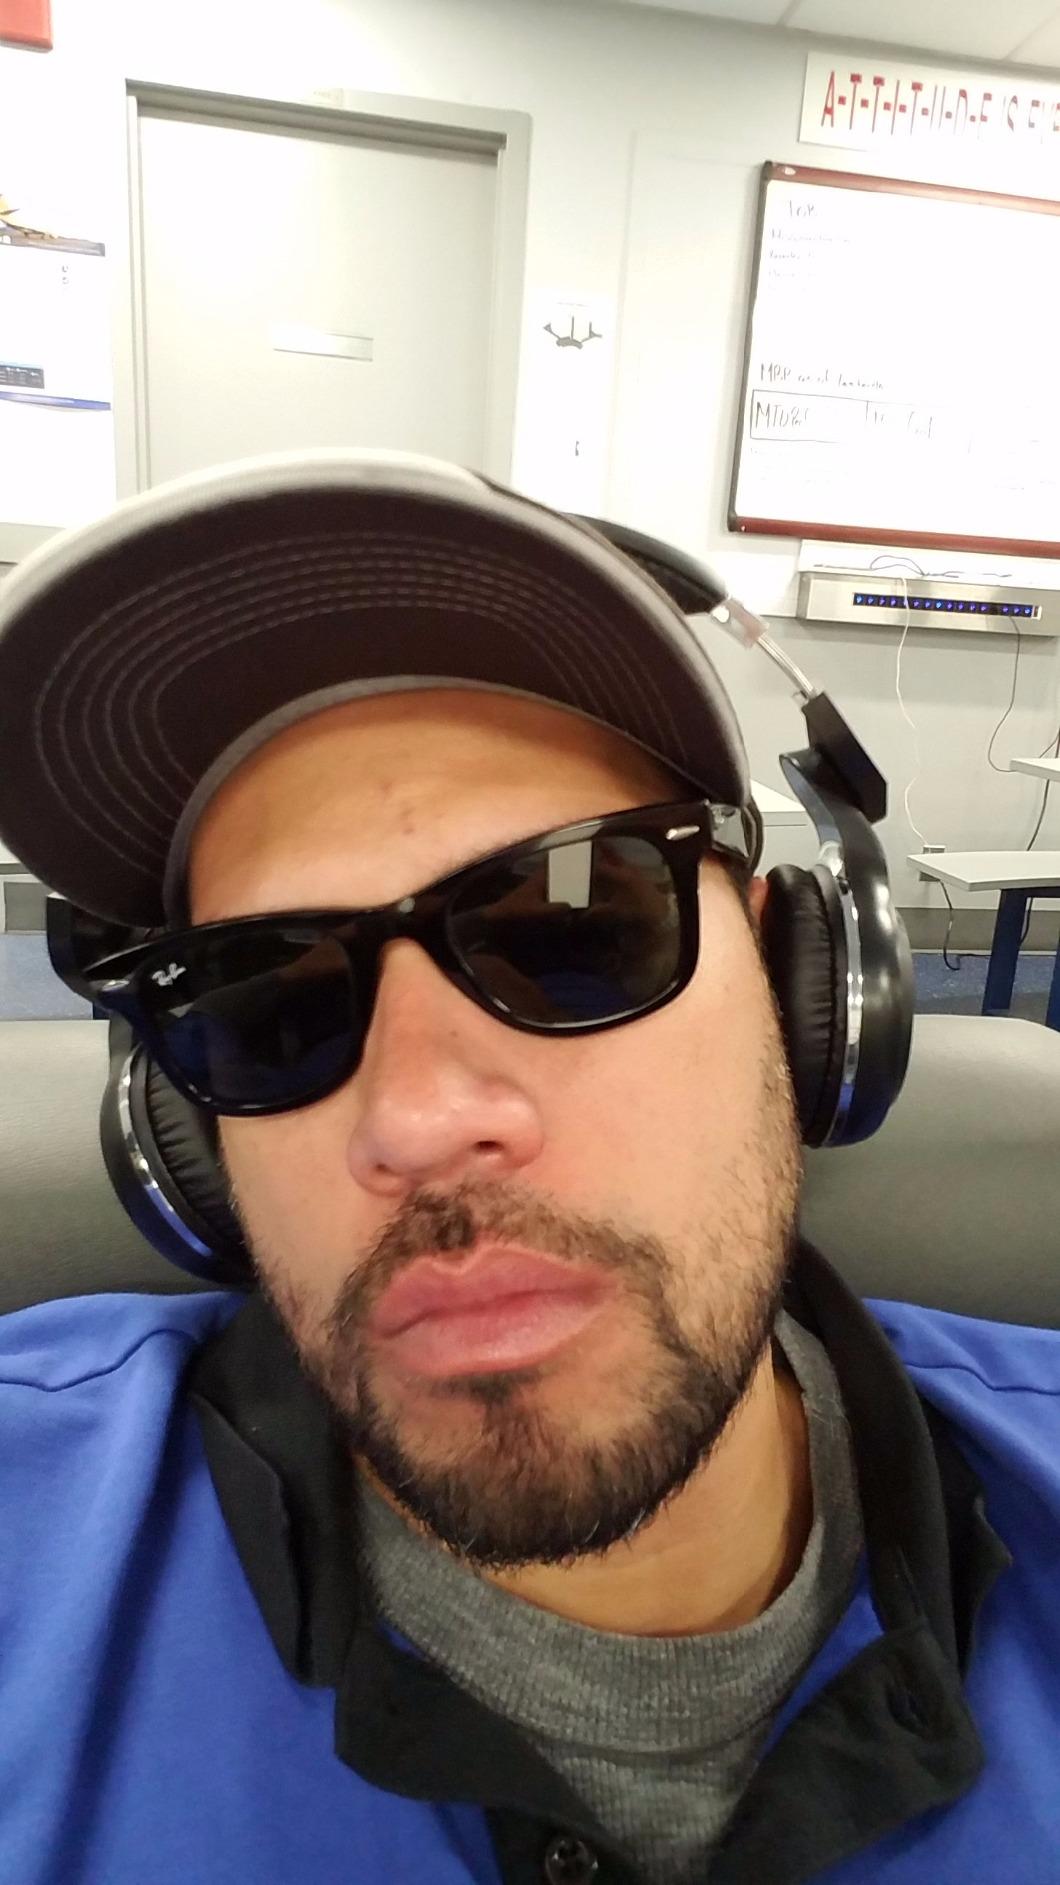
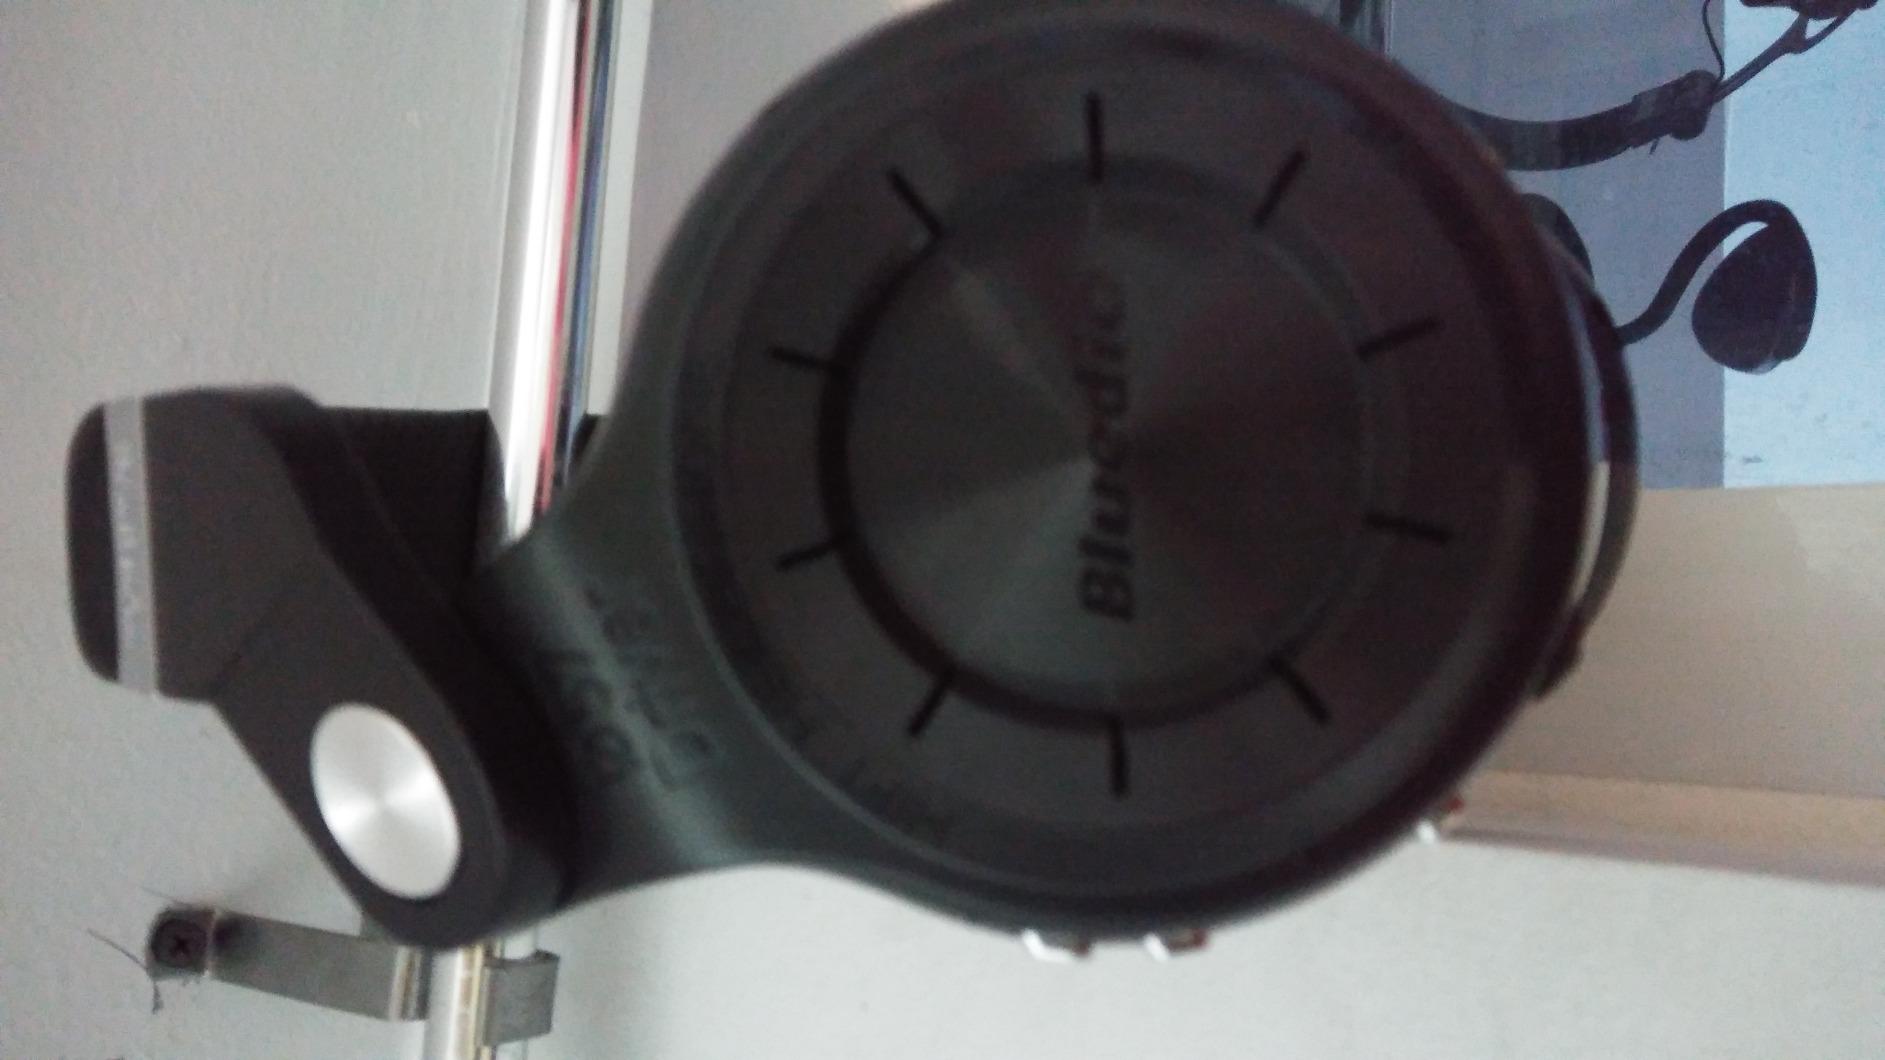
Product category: headphones
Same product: yes